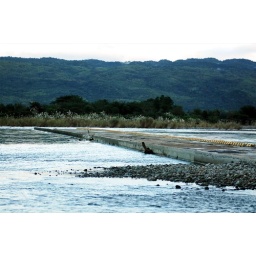
The bridge normally used for transport across the river has its front and rear segments washed away by the river.